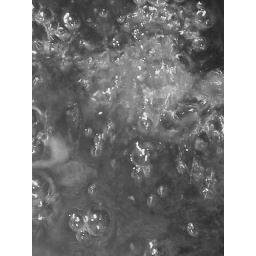
water bubbles from a faucet/fountain in black and white